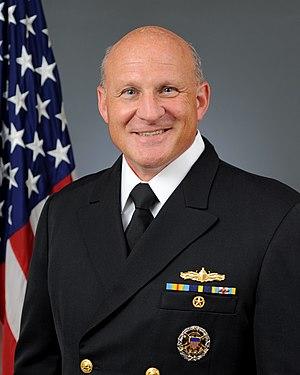
Michael M. Gilday, né le 10 octobre 1962, est un officier général de l'armée américaine, amiral de l'US Navy et actuel Chef des Opérations navales depuis le 22 août 2019.
Le chef des Opérations navales, subordonné direct du Secrétaire à la Marine, chargé de la logistique et de l'efficacité opérationnelle des forces navales. Le chef des Opérations navales a un rôle administratif plutôt qu'un rôle de commandant direct sur le théâtre des opérations. Il fait partie d'une chaîne de commandement où les tâches sont réparties entre les chefs de service (gestion du personnel et logistique) et les commandants (utilisation des forces militaires).